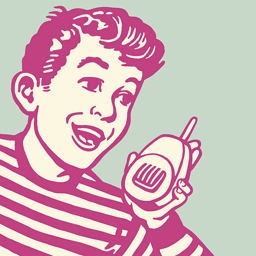
boy talking into a vector art illustration